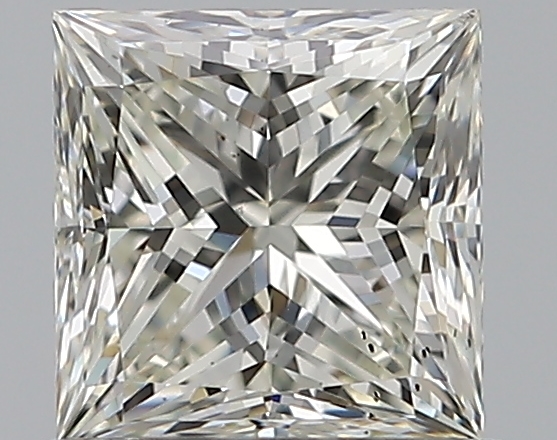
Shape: princess
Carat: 0.7
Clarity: SI1
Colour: K
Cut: EX
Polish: EX
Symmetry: VG
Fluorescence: F
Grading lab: GIA
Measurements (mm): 4.88 x 4.77 x 3.48